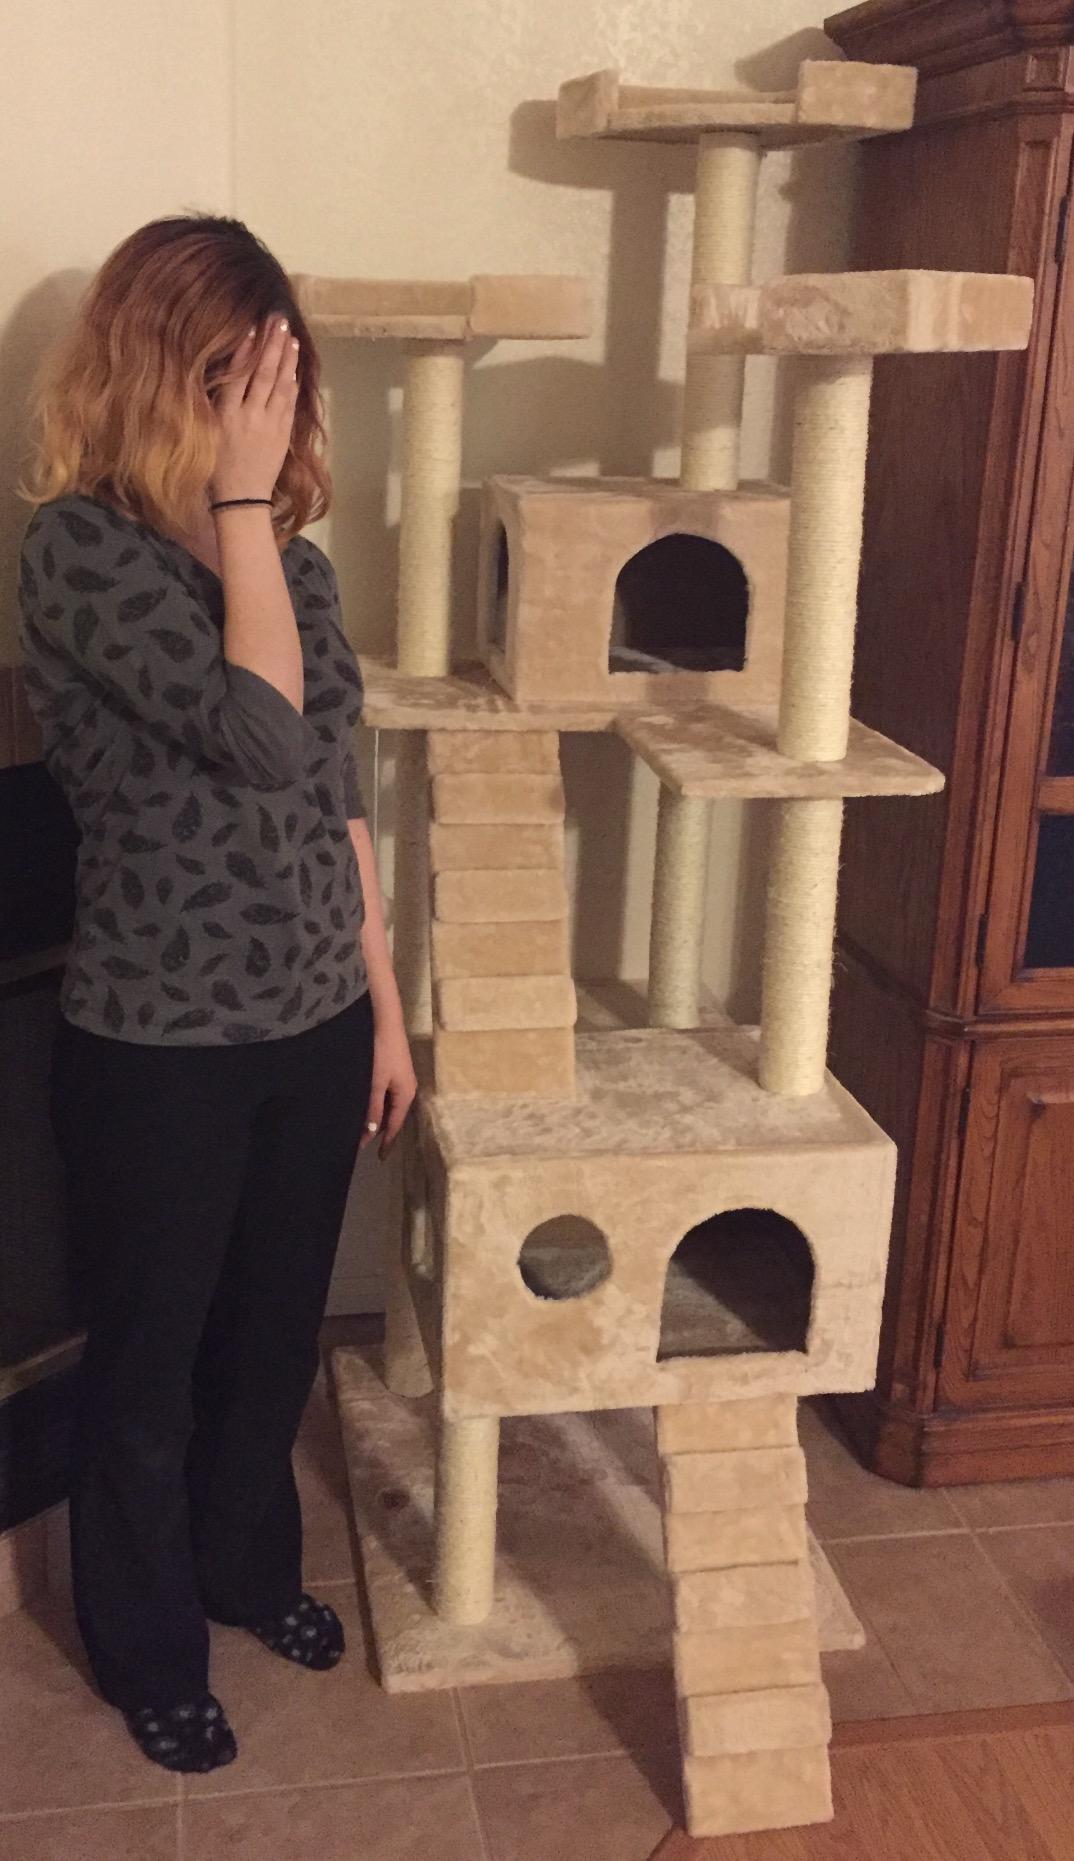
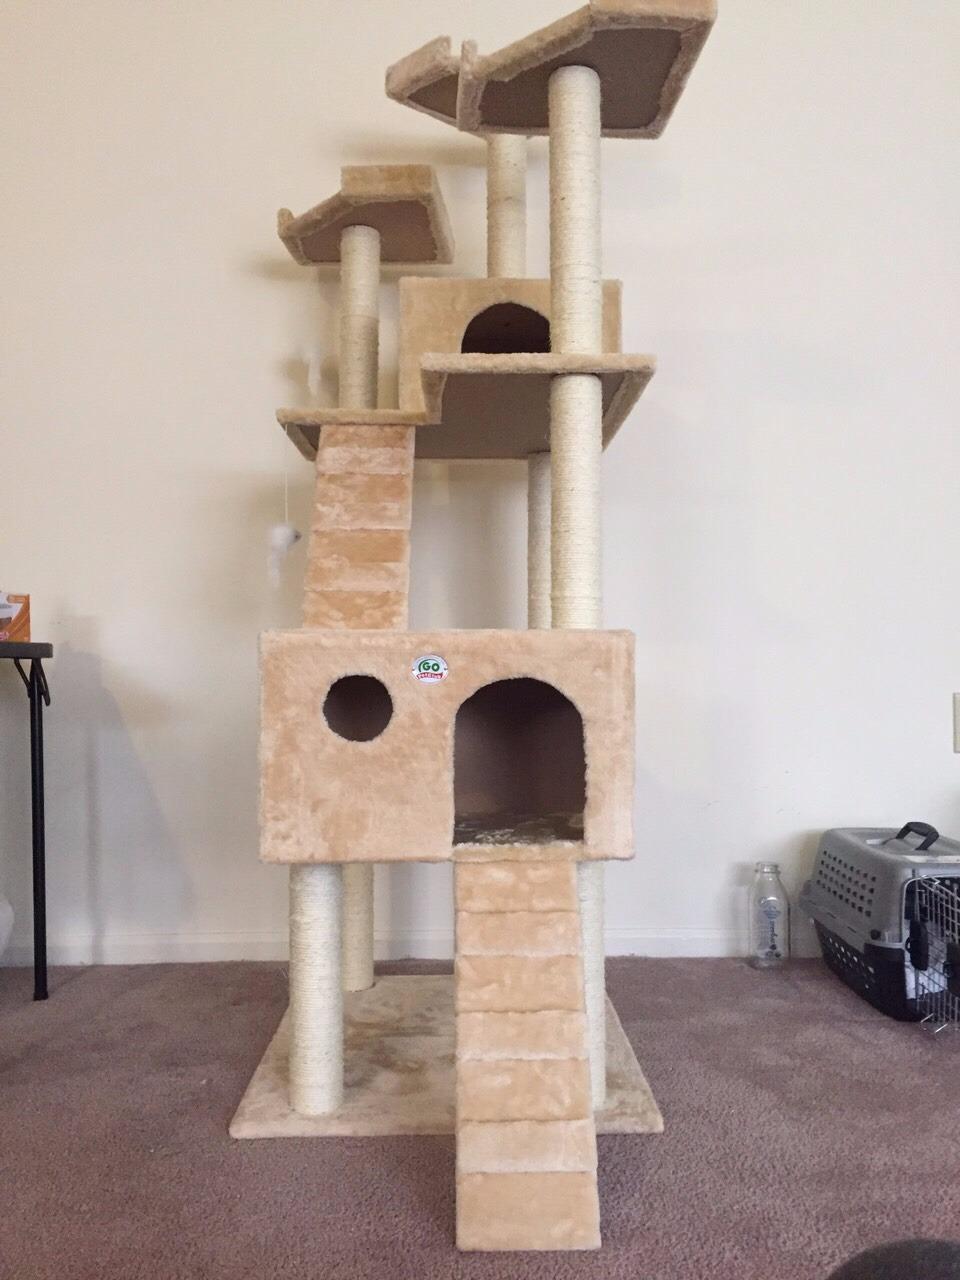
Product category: items_cat tree
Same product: yes